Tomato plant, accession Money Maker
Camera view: vertical (180 deg); turntable rotation: 0 degrees
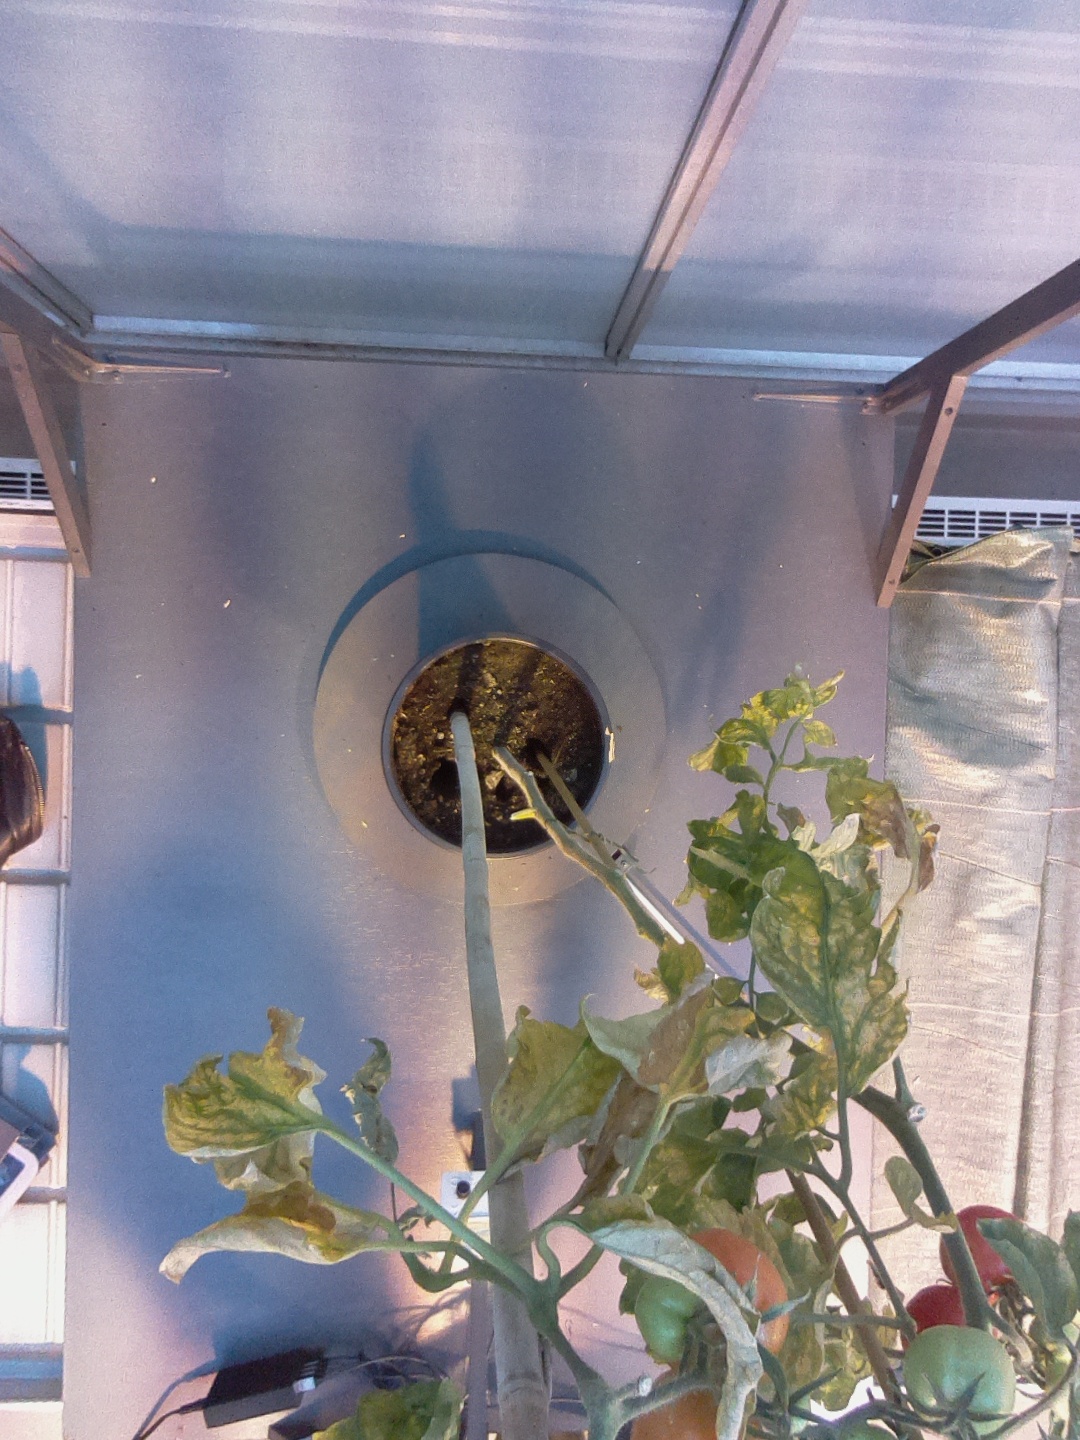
BBCH growth stage 81: 10%-20% of fruits show typical fully ripe color